Congregation of the Annunciation

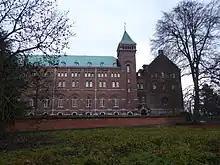
Keizersberg Abbey, Leuven

In 1920, the Belgian Congregation of the Annunciation was founded by three of the great abbeys of Belgium: St. Andrew's Abbey in Bruges, Keizersberg Abbey, and Maredsous Abbey. These monasteries shared descent from the Abbey of Beuron. Their respective abbots, Theodore Neve, Robert de Kerchove, and Columba Marmion, chose to unite their communities into a new congregation.